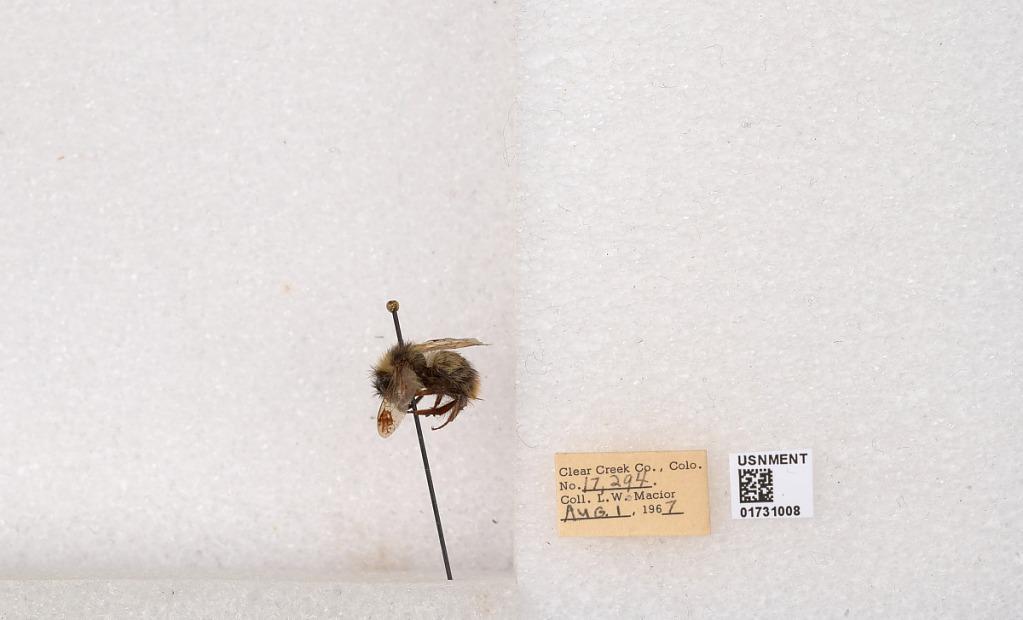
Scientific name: Bombus kirbyellus
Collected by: L. Macior
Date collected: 1967-8-1
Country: United States
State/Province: Colorado
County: Clear Creek
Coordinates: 39.6891, -105.644